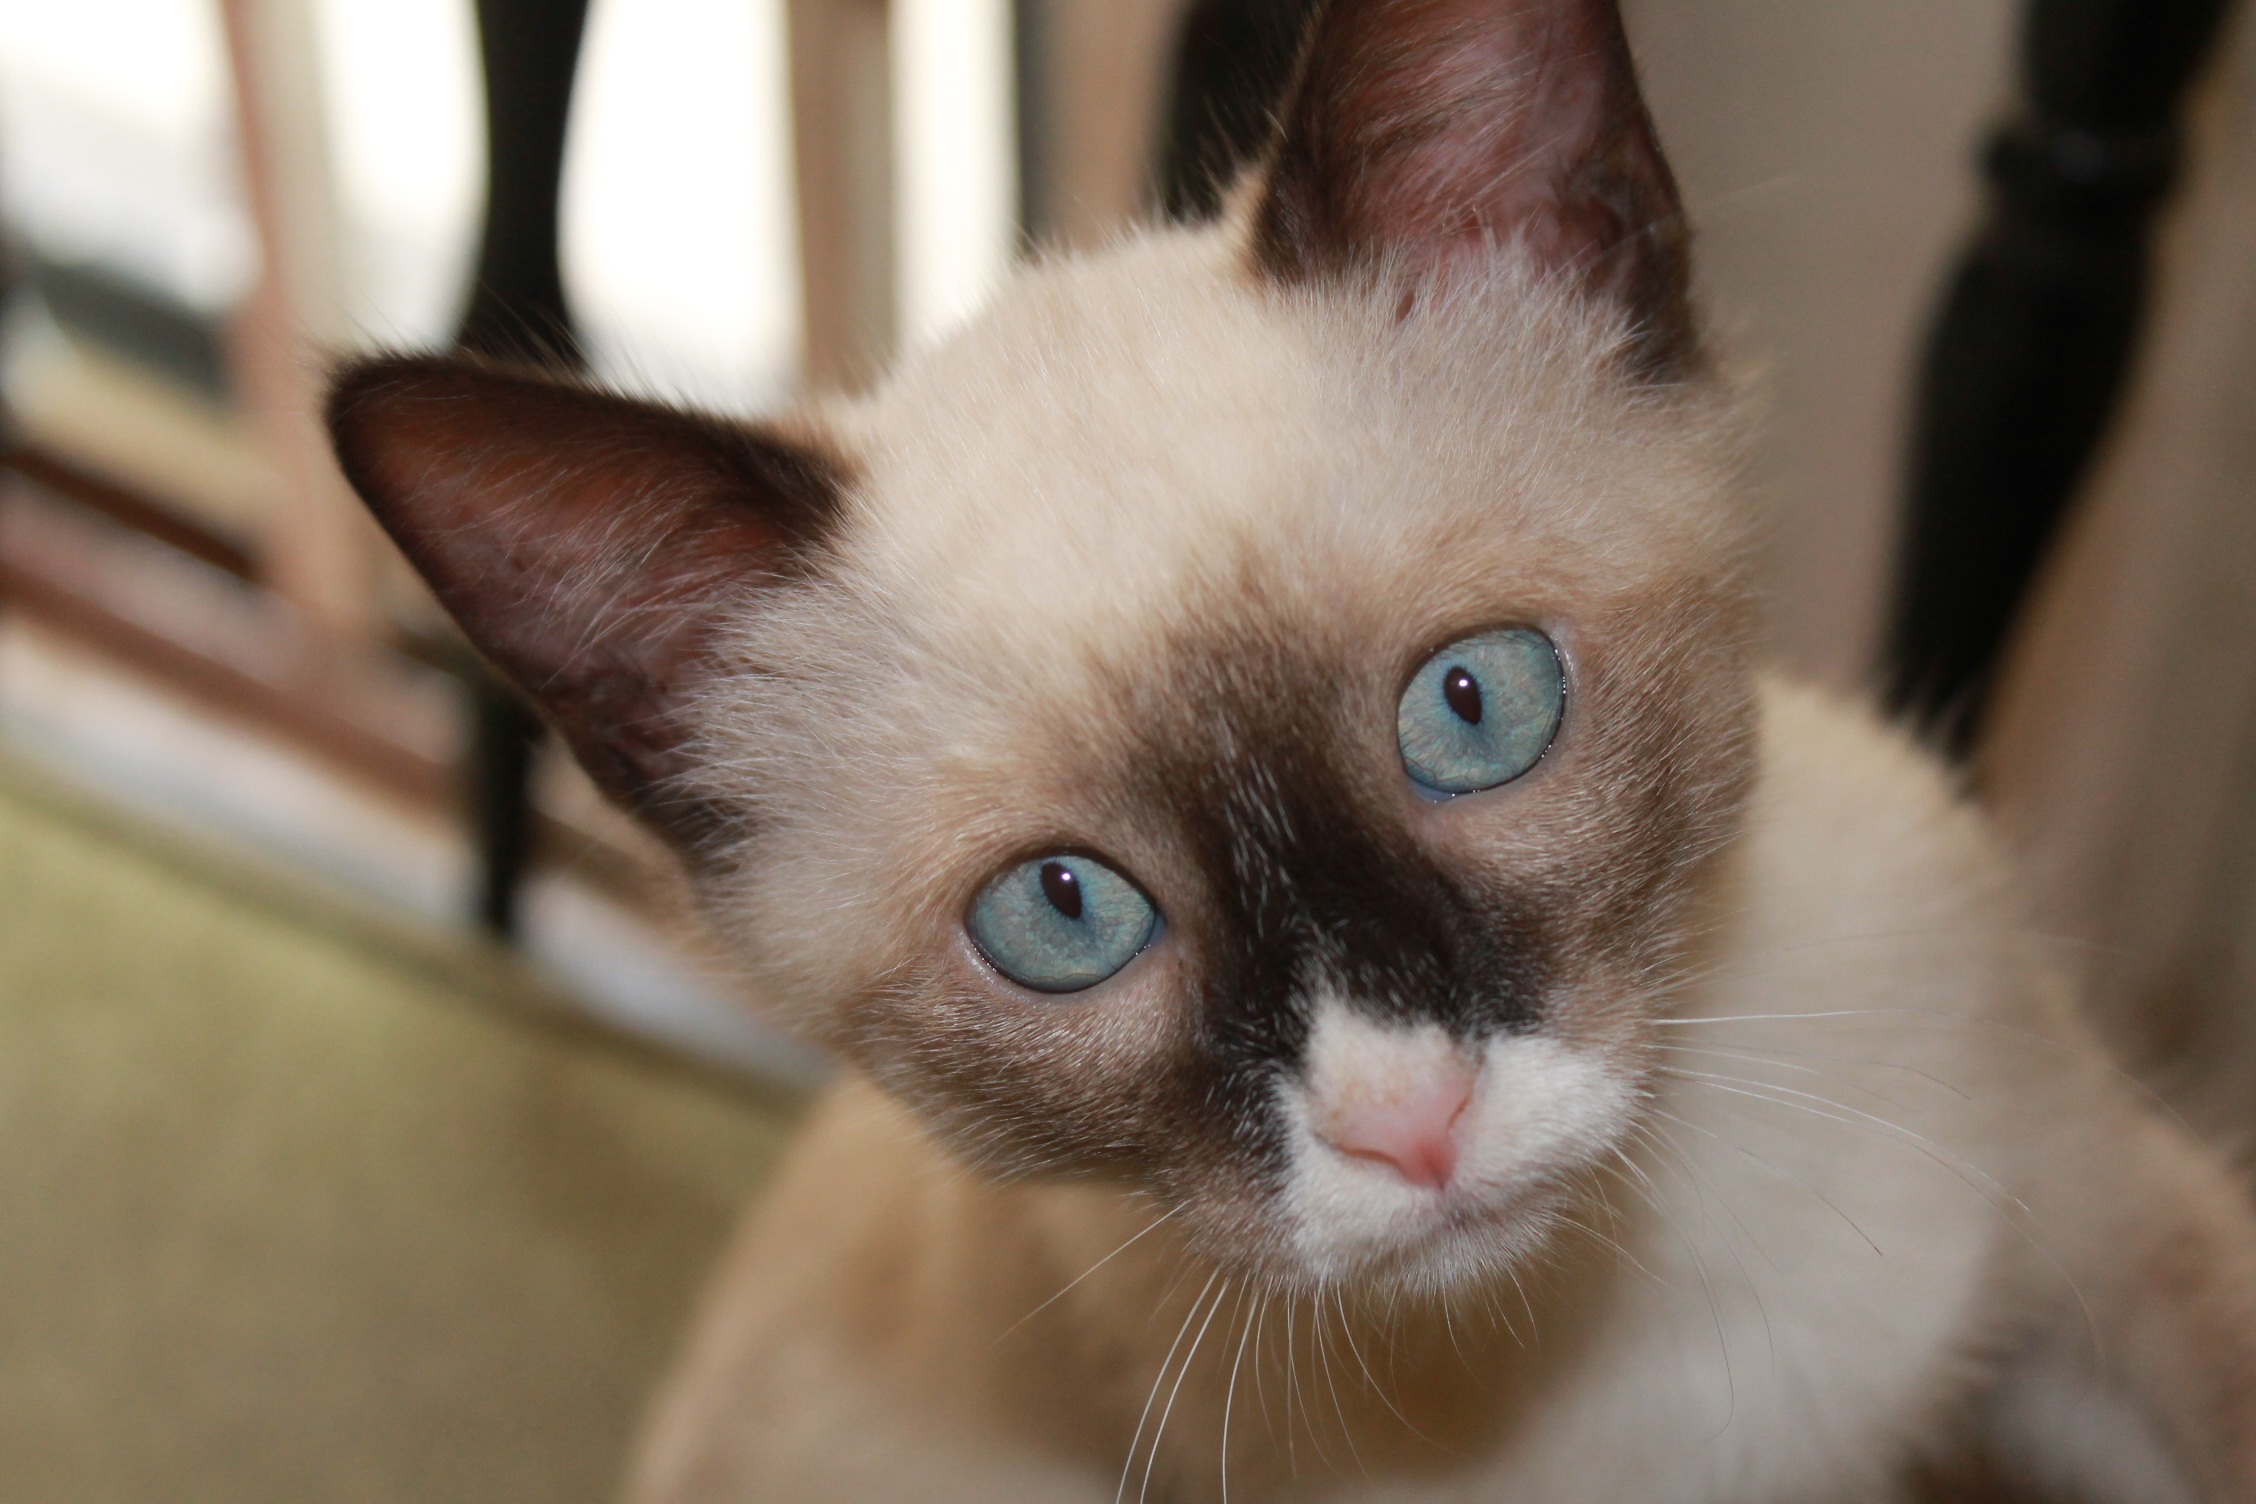
kitten, cat, feline, mammal, snowshoe, close up, eyes, whiskers, vertebrate, thai, siamese, burmese, siamese cat, balinese, small to medium sized cats, cat like mammal, carnivoran, domestic short haired cat, tonkinese, birman, snow boots